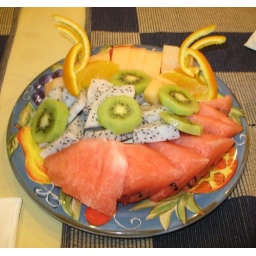
fruit plate from Paul's in Beijing